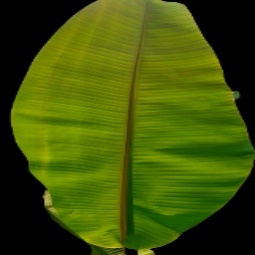
Label: Zinc